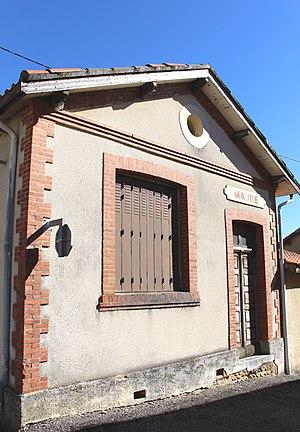
Luby-Betmont (Hautes-Pyrénées)
Luby-Betmont est une commune française située dans le département des Hautes-Pyrénées, en région Occitanie.